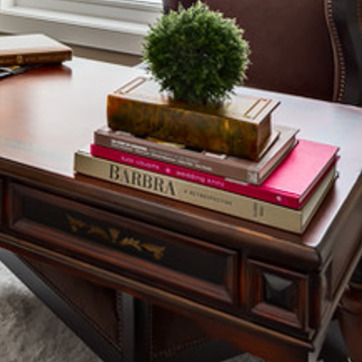
Material: paper